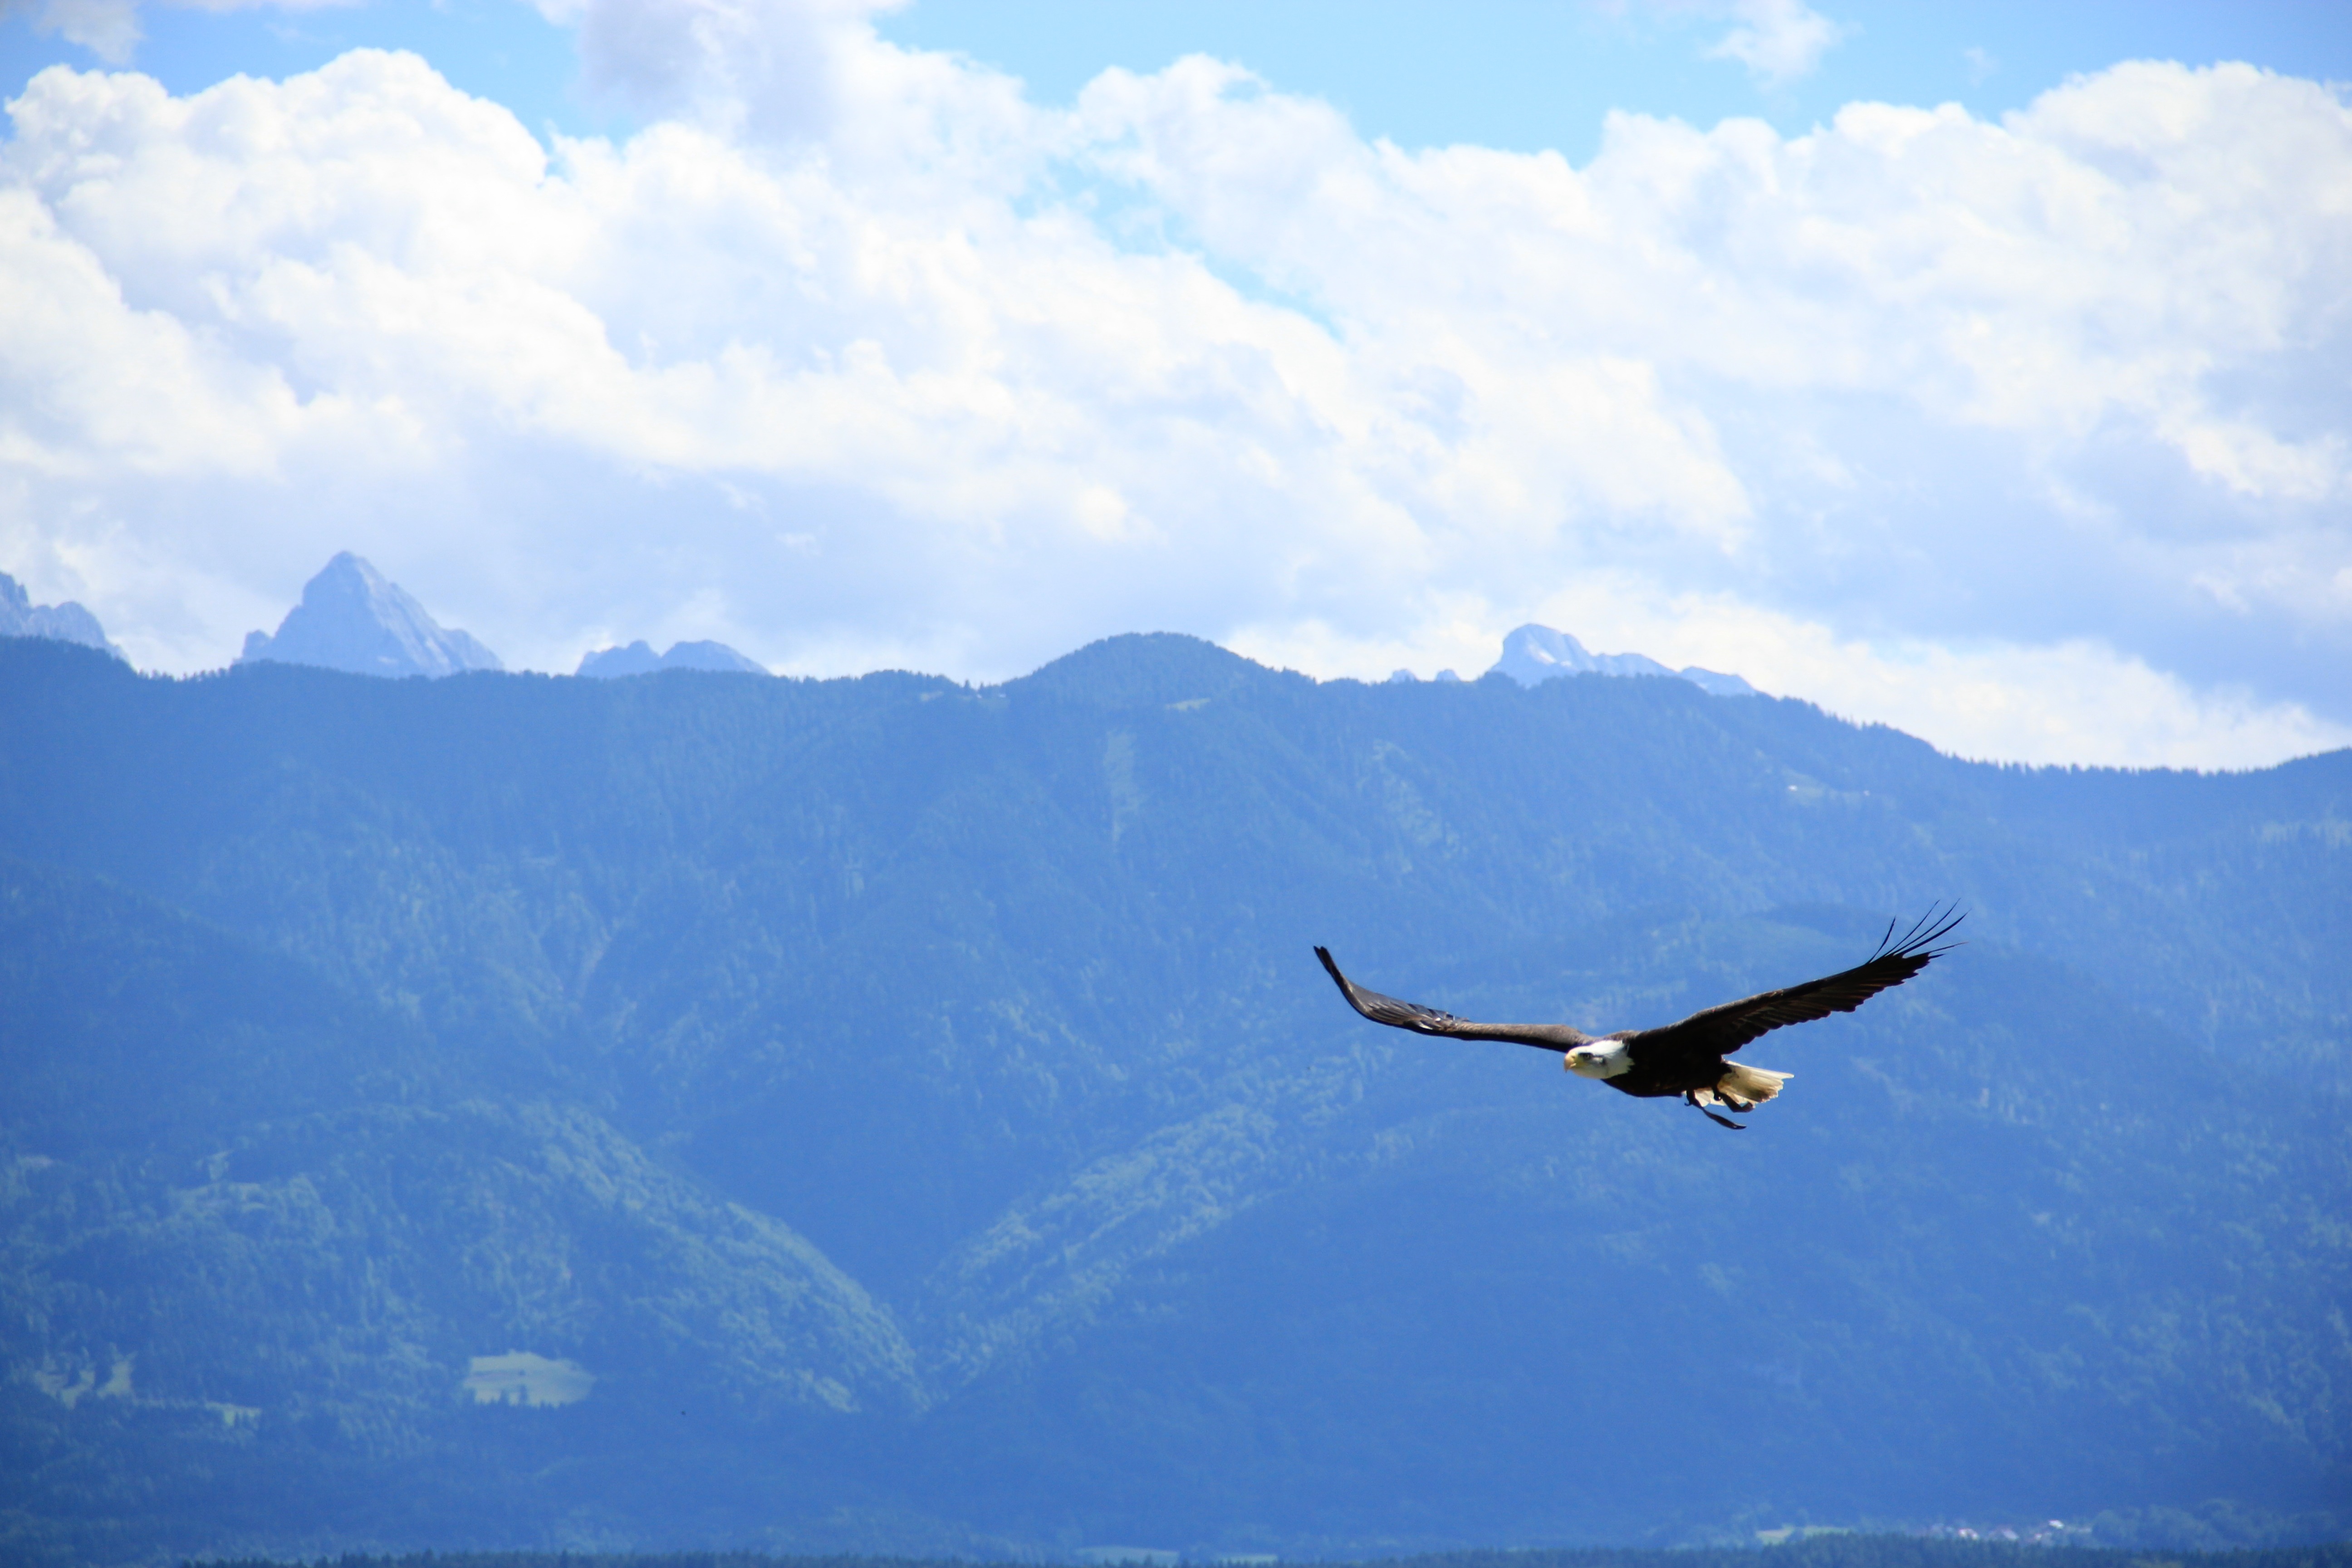
water, mountain, bird, wing, cloud, sky, animal, mountain range, flight, raptor, bird of prey, vulture, condor, adler, bald eagles, ecoregion